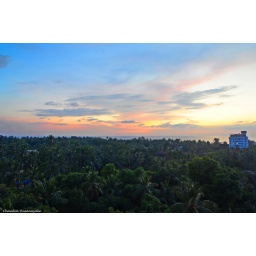
Beautiful evening sky colors as we seen from our eighth floor balcony in Payyambalam Coast in Northern Kerala, India.